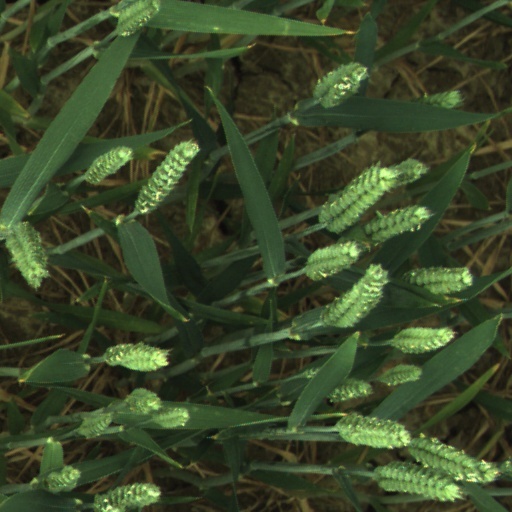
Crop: wheat